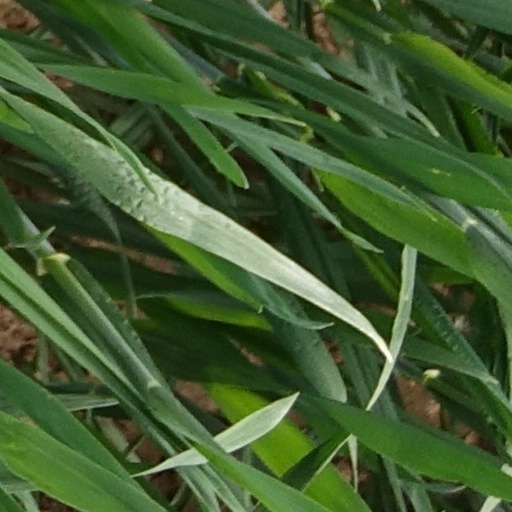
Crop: wheat